Oldsmobile 442

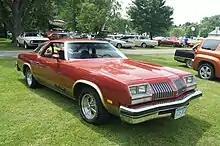
1976 Oldsmobile Cutlass S with 4-4-2 option package and after-market wheels

The 1971 4-4-2 was available as a hardtop coupe or convertible. The sport coupe disappeared for the first time since 1964, only to return in 1972. 1971 Model Year Appearance changes included a black grille with silver surround, silver headlight bezels, round parking lights in front bumper, and horizontal tail lights.